Bengal fox

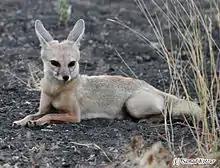
Bengal fox

Bengal foxes are omnivorous and opportunistic feeders, feeding primarily on insects, small mammals, reptiles, small birds, and fruits.